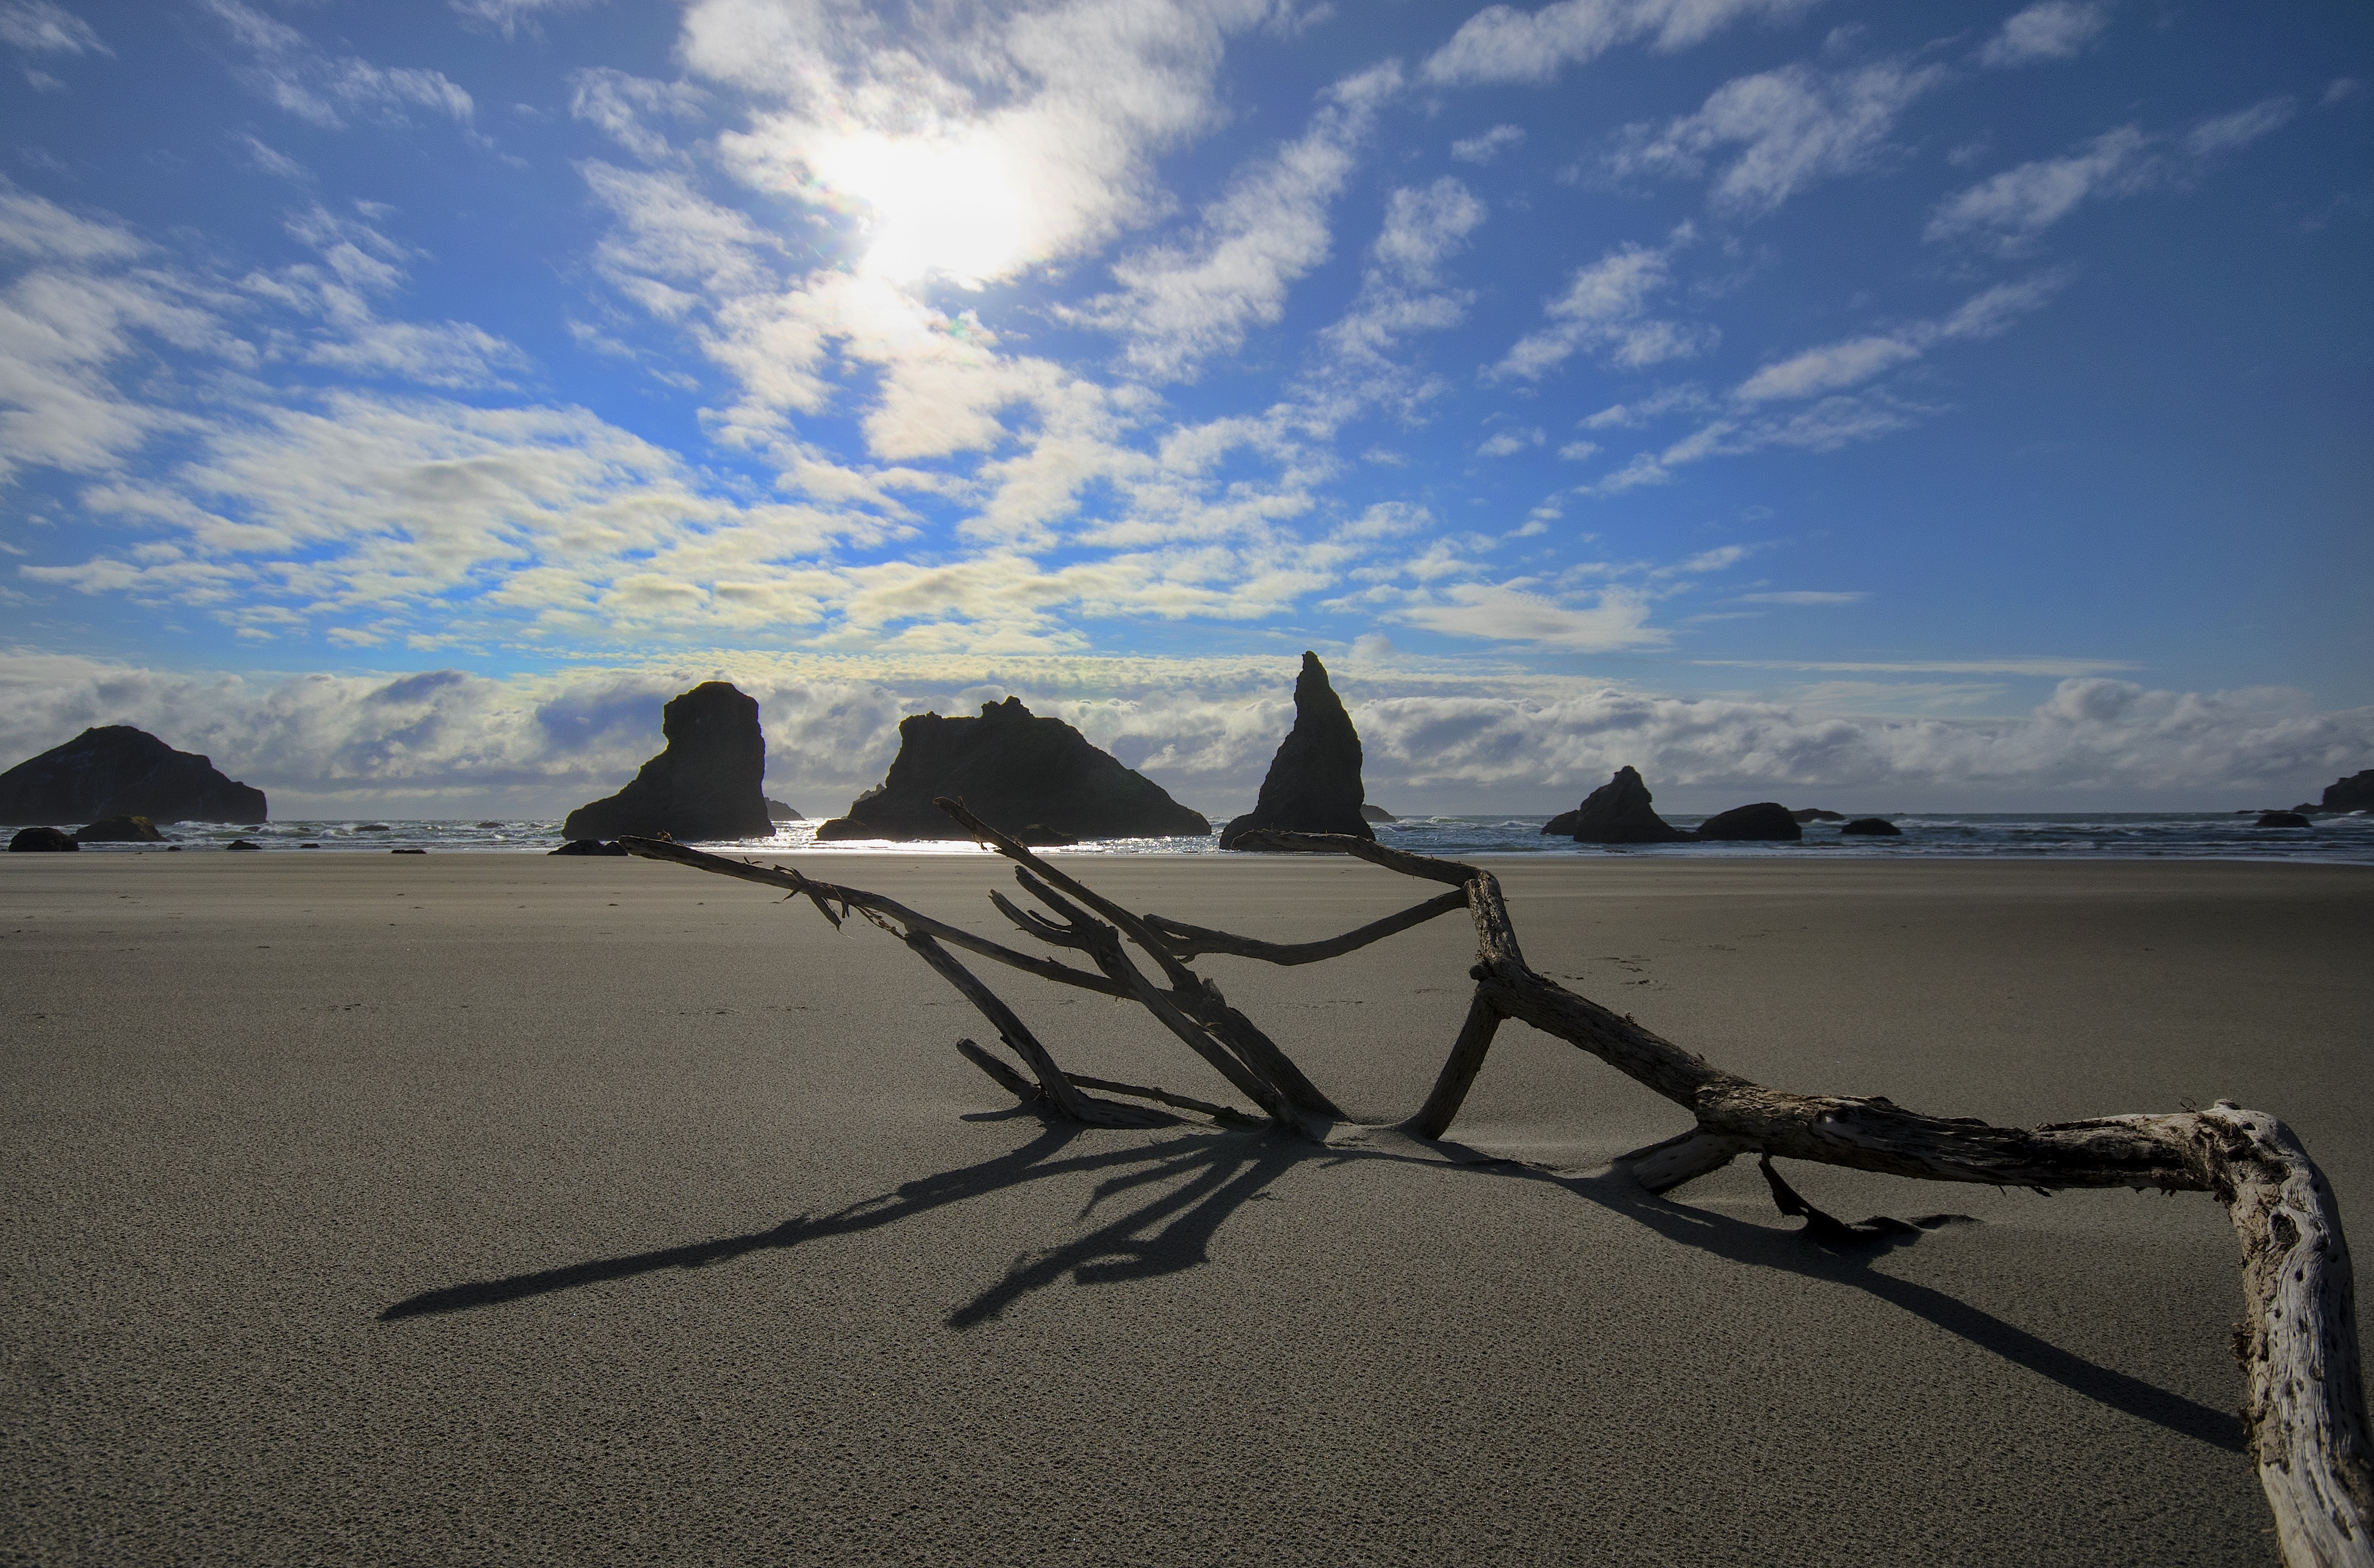
beach, landscape, sea, coast, sand, ocean, horizon, desert, shore, wind, bay, material, cape, nikond7000, bandonbythesea, landform, natural environment, aeolian landform